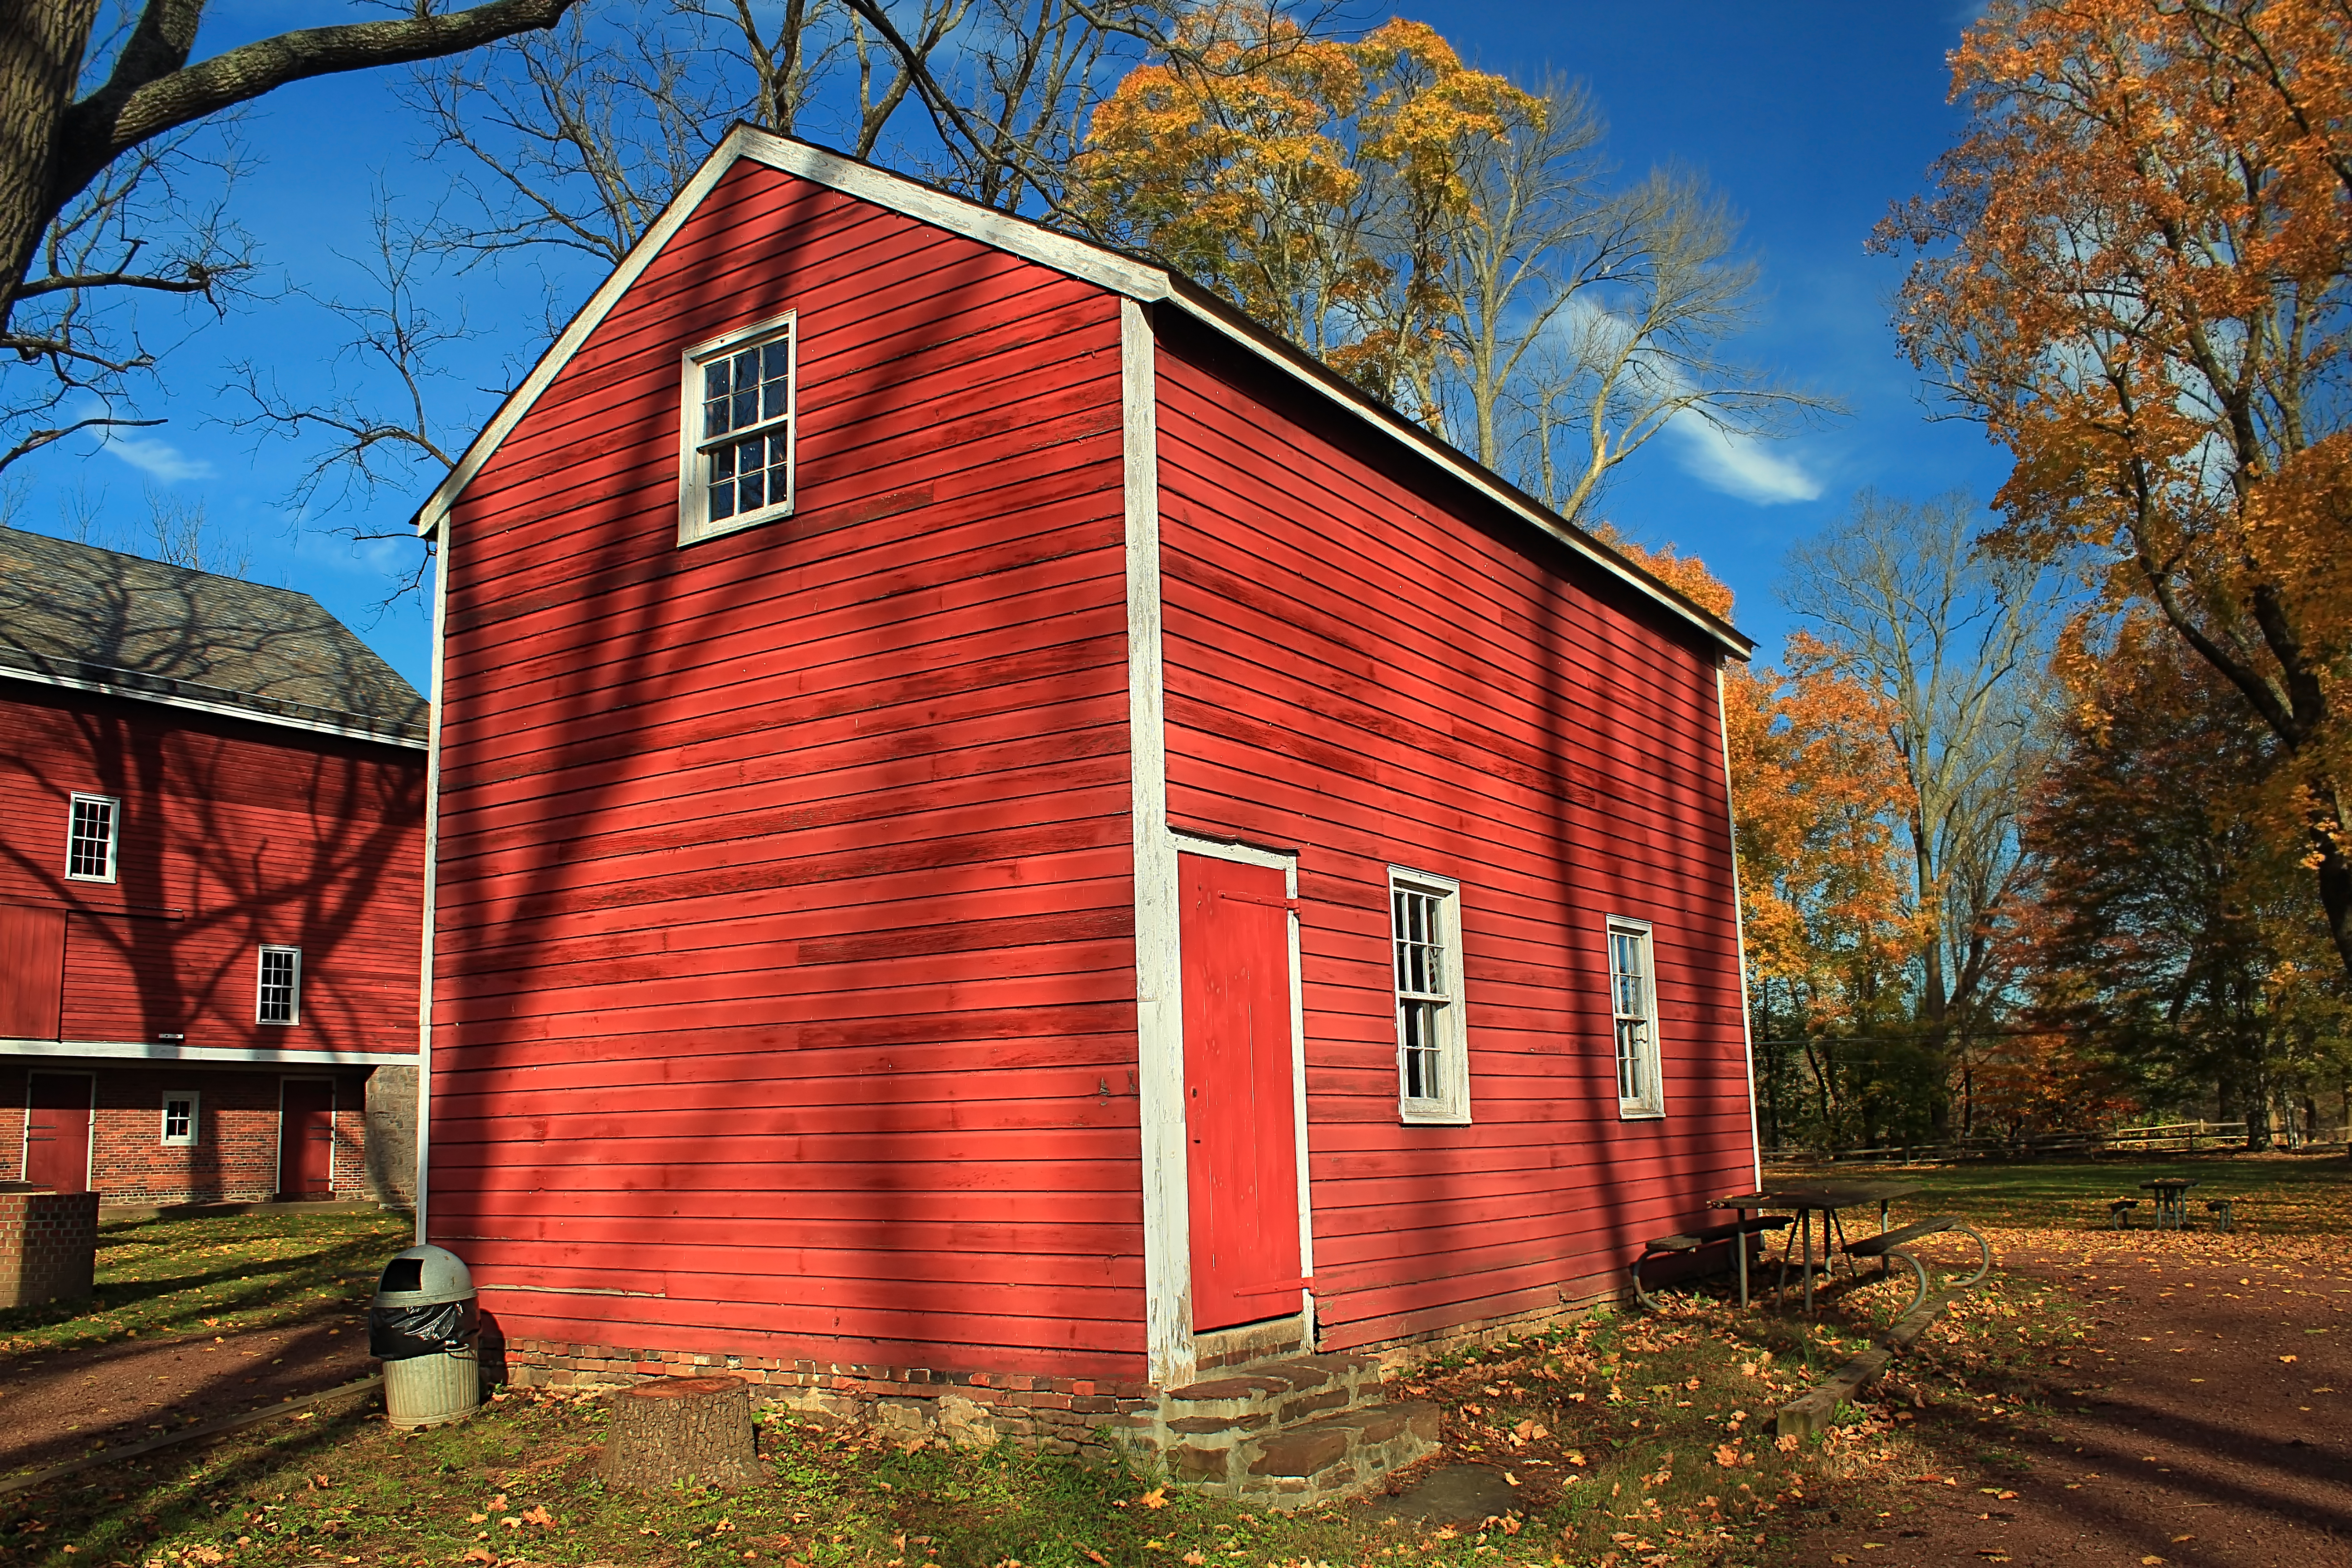
tree, architecture, farm, house, building, barn, red, autumn, facade, church, chapel, place of worship, creativecommons, pennsylvania, barns, buckscounty, tinicumtownship, tinicumpark, tinicumcountypark, johnstoverhouse, erwinstoverhouse, neighbourhood, rural area, urban area